Soviet infrastructure in Central Asia

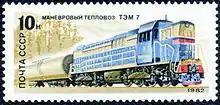
Diesel-locomotive shunter TEM-7

The total length of the rail network in the four CARs is about 19,600 kilometers (km) but size varies by country.